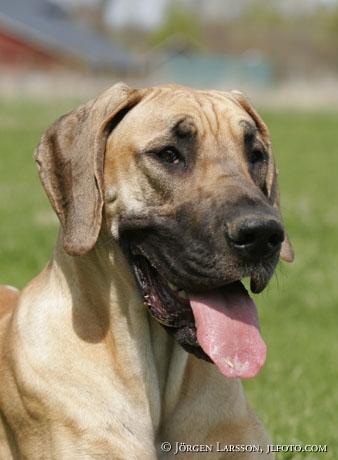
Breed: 206-n000035-Great_Dane